William H. Mumler

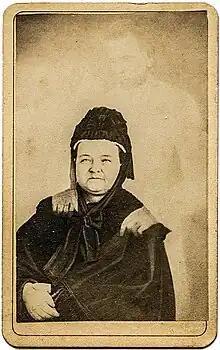
Mary Todd Lincoln with the "ghost" of her husband.

Mumler's most famous photograph apparently shows Mary Todd Lincoln with the "ghost" of her husband, Abraham Lincoln. Paranormal researcher Melvyn Willin, in his book "Ghosts Caught on Film", claims that the photo was taken around 1869, and that Mumler did not know that his sitter was Lincoln, instead believing her to be a 'Mrs Tundall'. Willin goes on to say that Mumler did not discover who she was until after the photo was developed. The College of Psychic Studies, referencing notes belonging to William Stainton Moses (who has appeared in photographs by other spirit photographers), claim that the photo was taken in the early 1870s, that Mrs. Lincoln assumed the name of 'Mrs. Lindall,' and that she had to be encouraged by Mumler's wife (a medium) to identify her husband on the photo. Although the image has been dismissed as a fraudulent double exposure, it has been widely circulated. In a letter to the Boston Record, Mumler claimed the photograph had been taken in late February 1872.